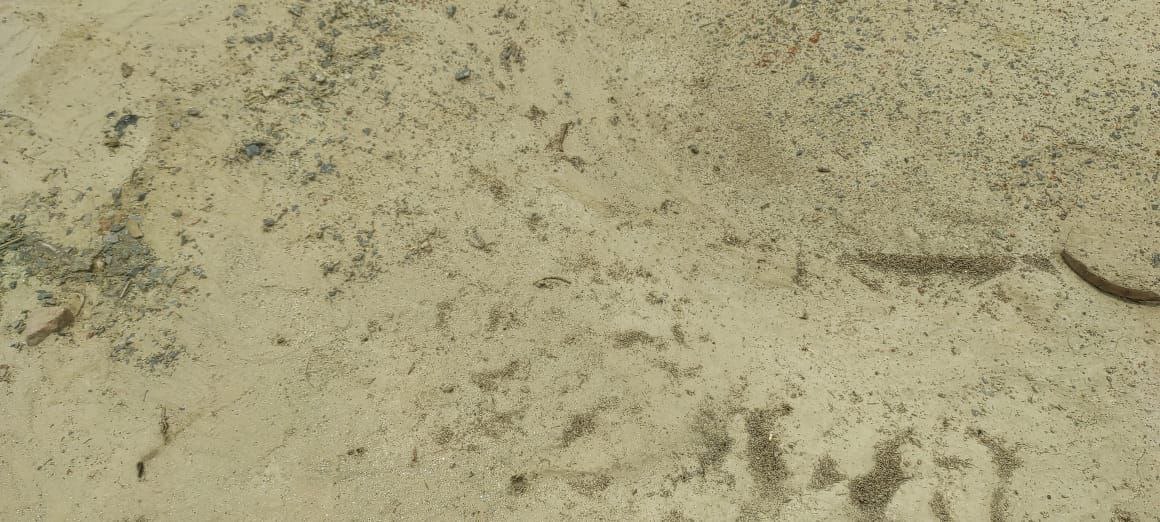
Soil type: Alluvial soil